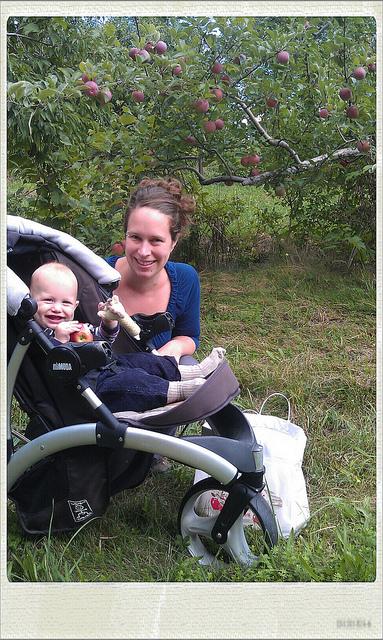
A woman and baby smile at the camera.